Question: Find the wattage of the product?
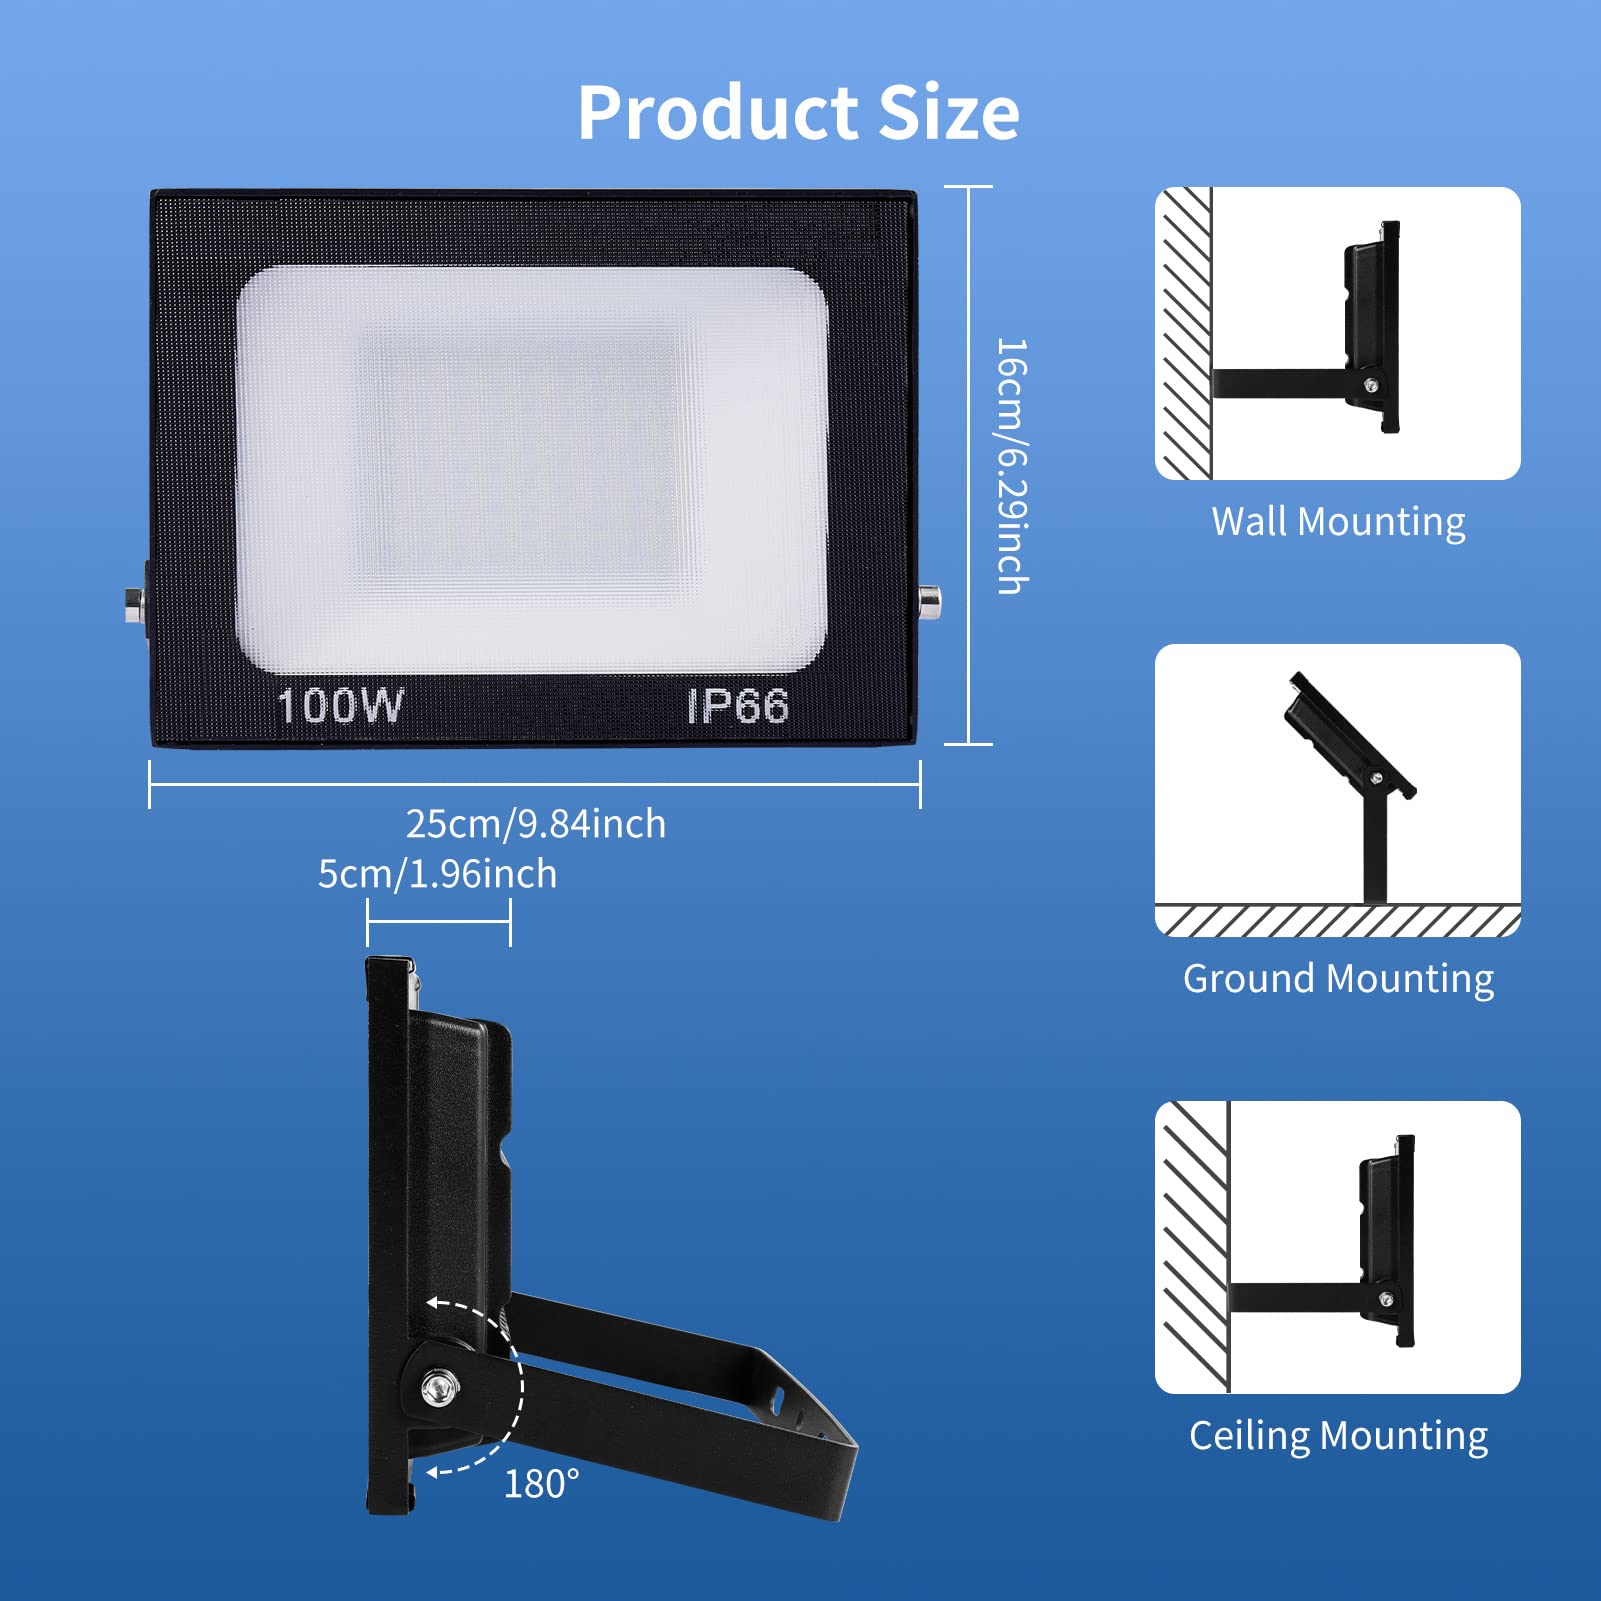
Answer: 100.0 watt